Peter of Farfa

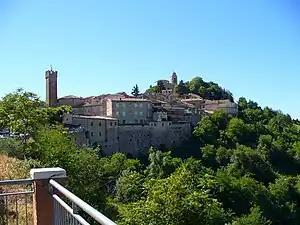
Santa Vittoria in Matenano

In 897, Farfa was attacked and sacked, presumably by Saracens, who had begun to settle in south and central Italy and systematically plunder the countryside. An account of these events, the "Destructio monasterii Farfensis", was written by the early eleventh-century abbot Hugh. He records "the properties of our monastery, which were given mercifully by the pious, [were] dispersed cruelly by the impious [through] evil destruction". His vague wording allows that at least some of the raiders were locals and not Saracens.